William S. Cronan

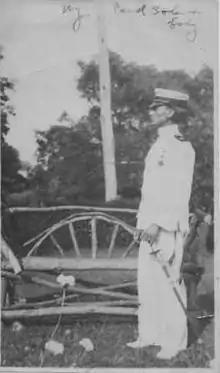
Lt. Cmdr. William S. Cronan, USN (then Chief Gunner), 1910s

Cronan was born October 23, 1883, in Chicago, Illinois, and after joining the navy was stationed aboard the as a boatswain's mate. On July 21, 1905, the was in San Diego, California, when a boiler exploded. The combination of the explosion and the scalding steam killed a number of men outright and left others mortally wounded; the final death toll was one officer, Ensign Newman K. Perry and sixty-five men, making it one of the U.S. Navy's worst peacetime disasters. Nearly all of the forty-six who survived had an injury of some sort. Wounded himself, Cronan saved three of his shipmates from drowning, the third, after Cronan escaped from triage. For his actions Boatswain's Mate Cronan was awarded the peacetime Medal on January 5, 1906, by President Theodore Roosevelt.